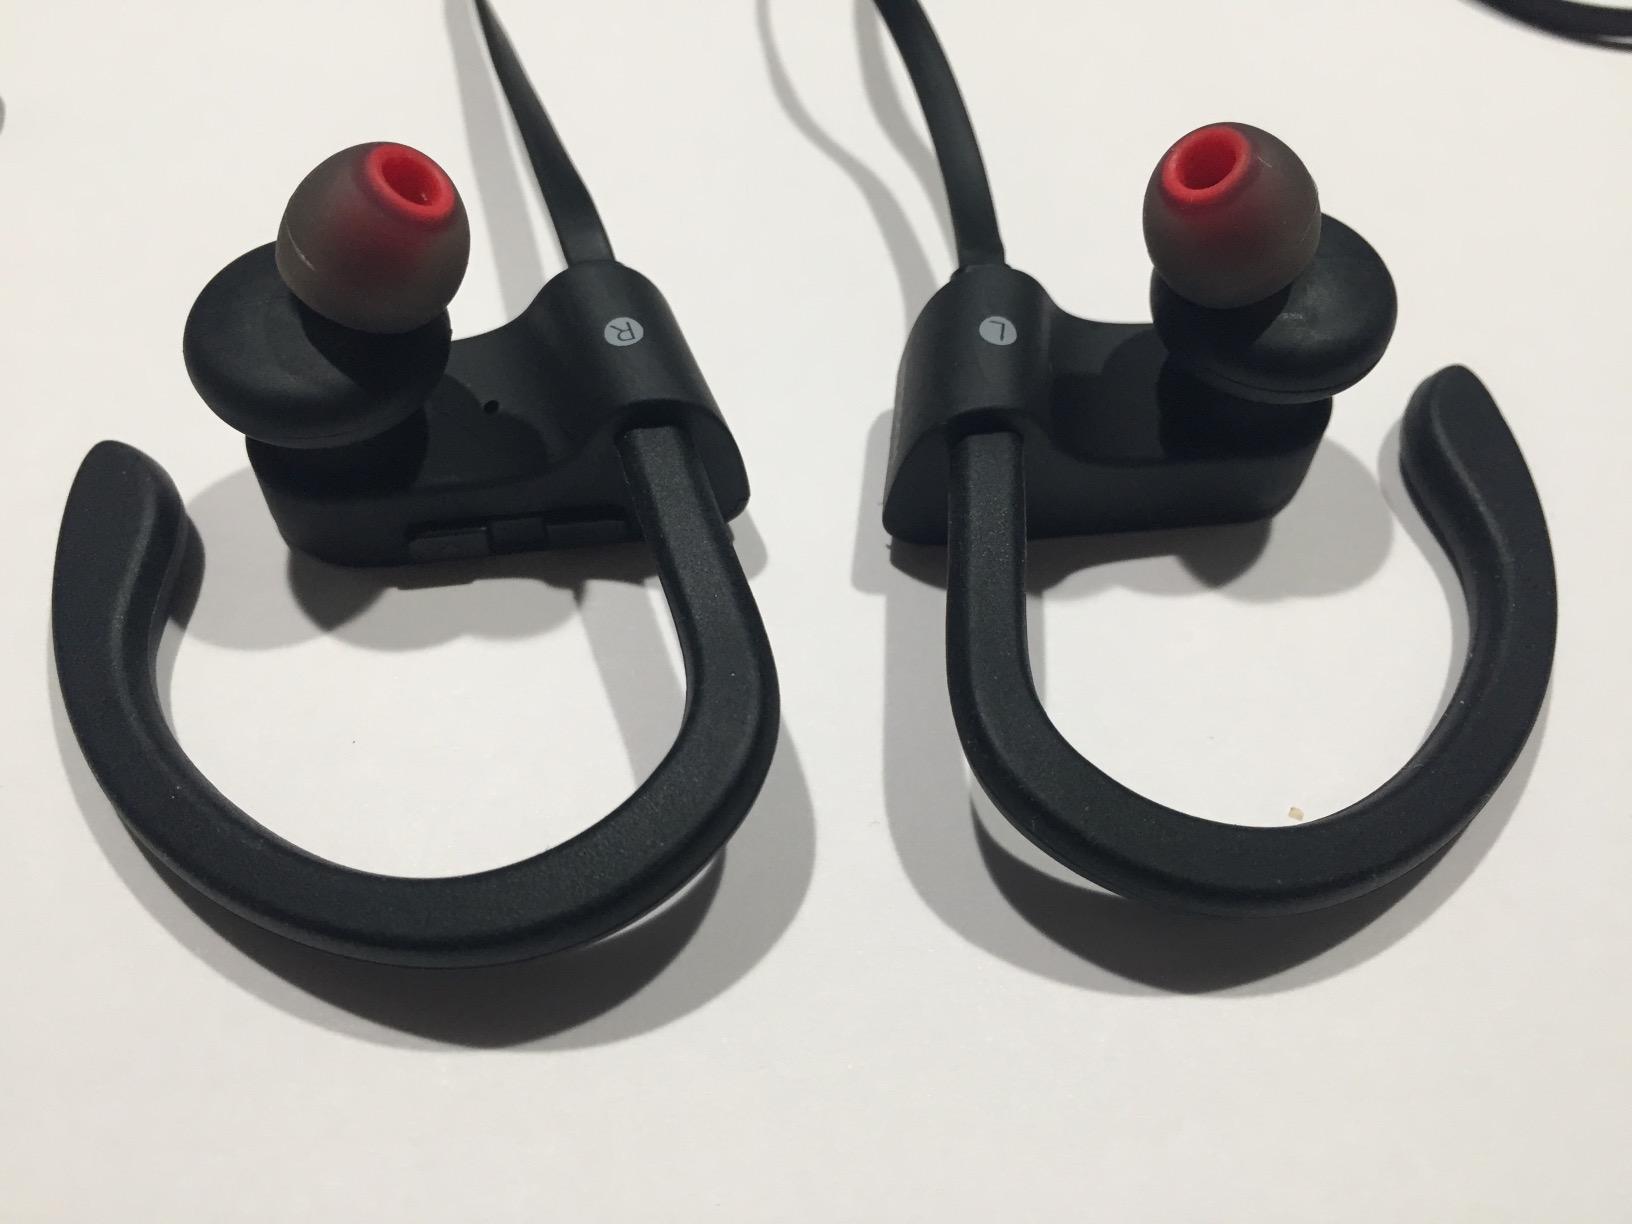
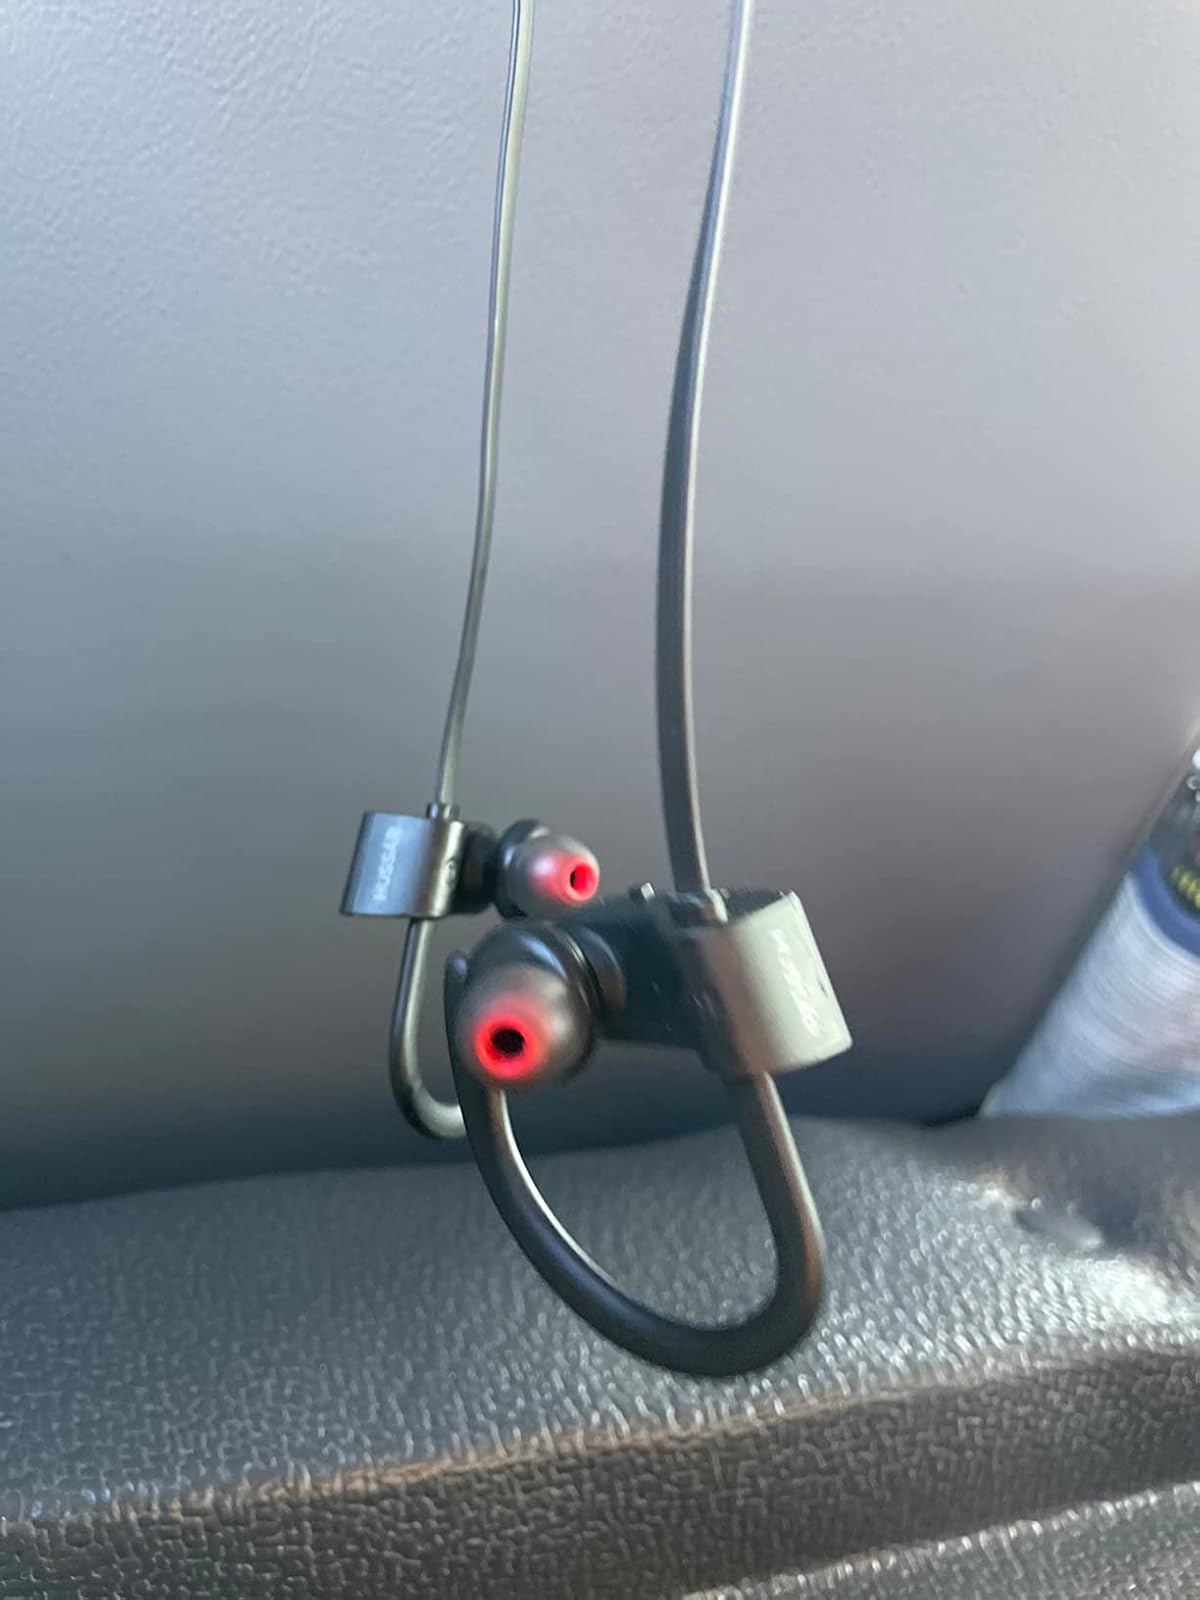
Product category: headphones
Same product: yes